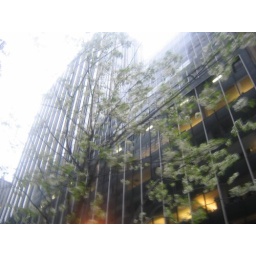
Looking up at yet another building on 6th. I thought it looked cool with the tree against it.